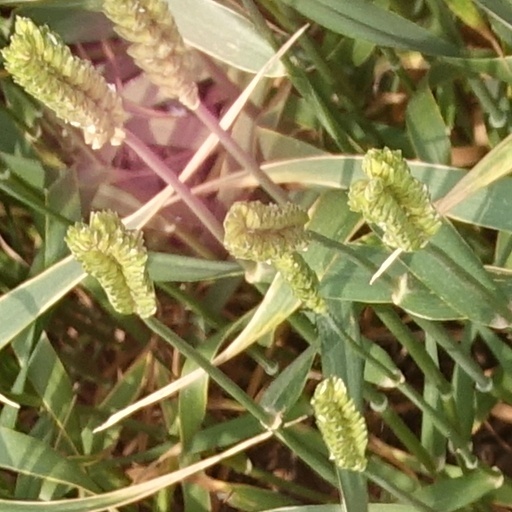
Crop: wheat